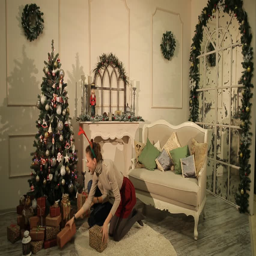
happy girl opened gifts near a christmas tree